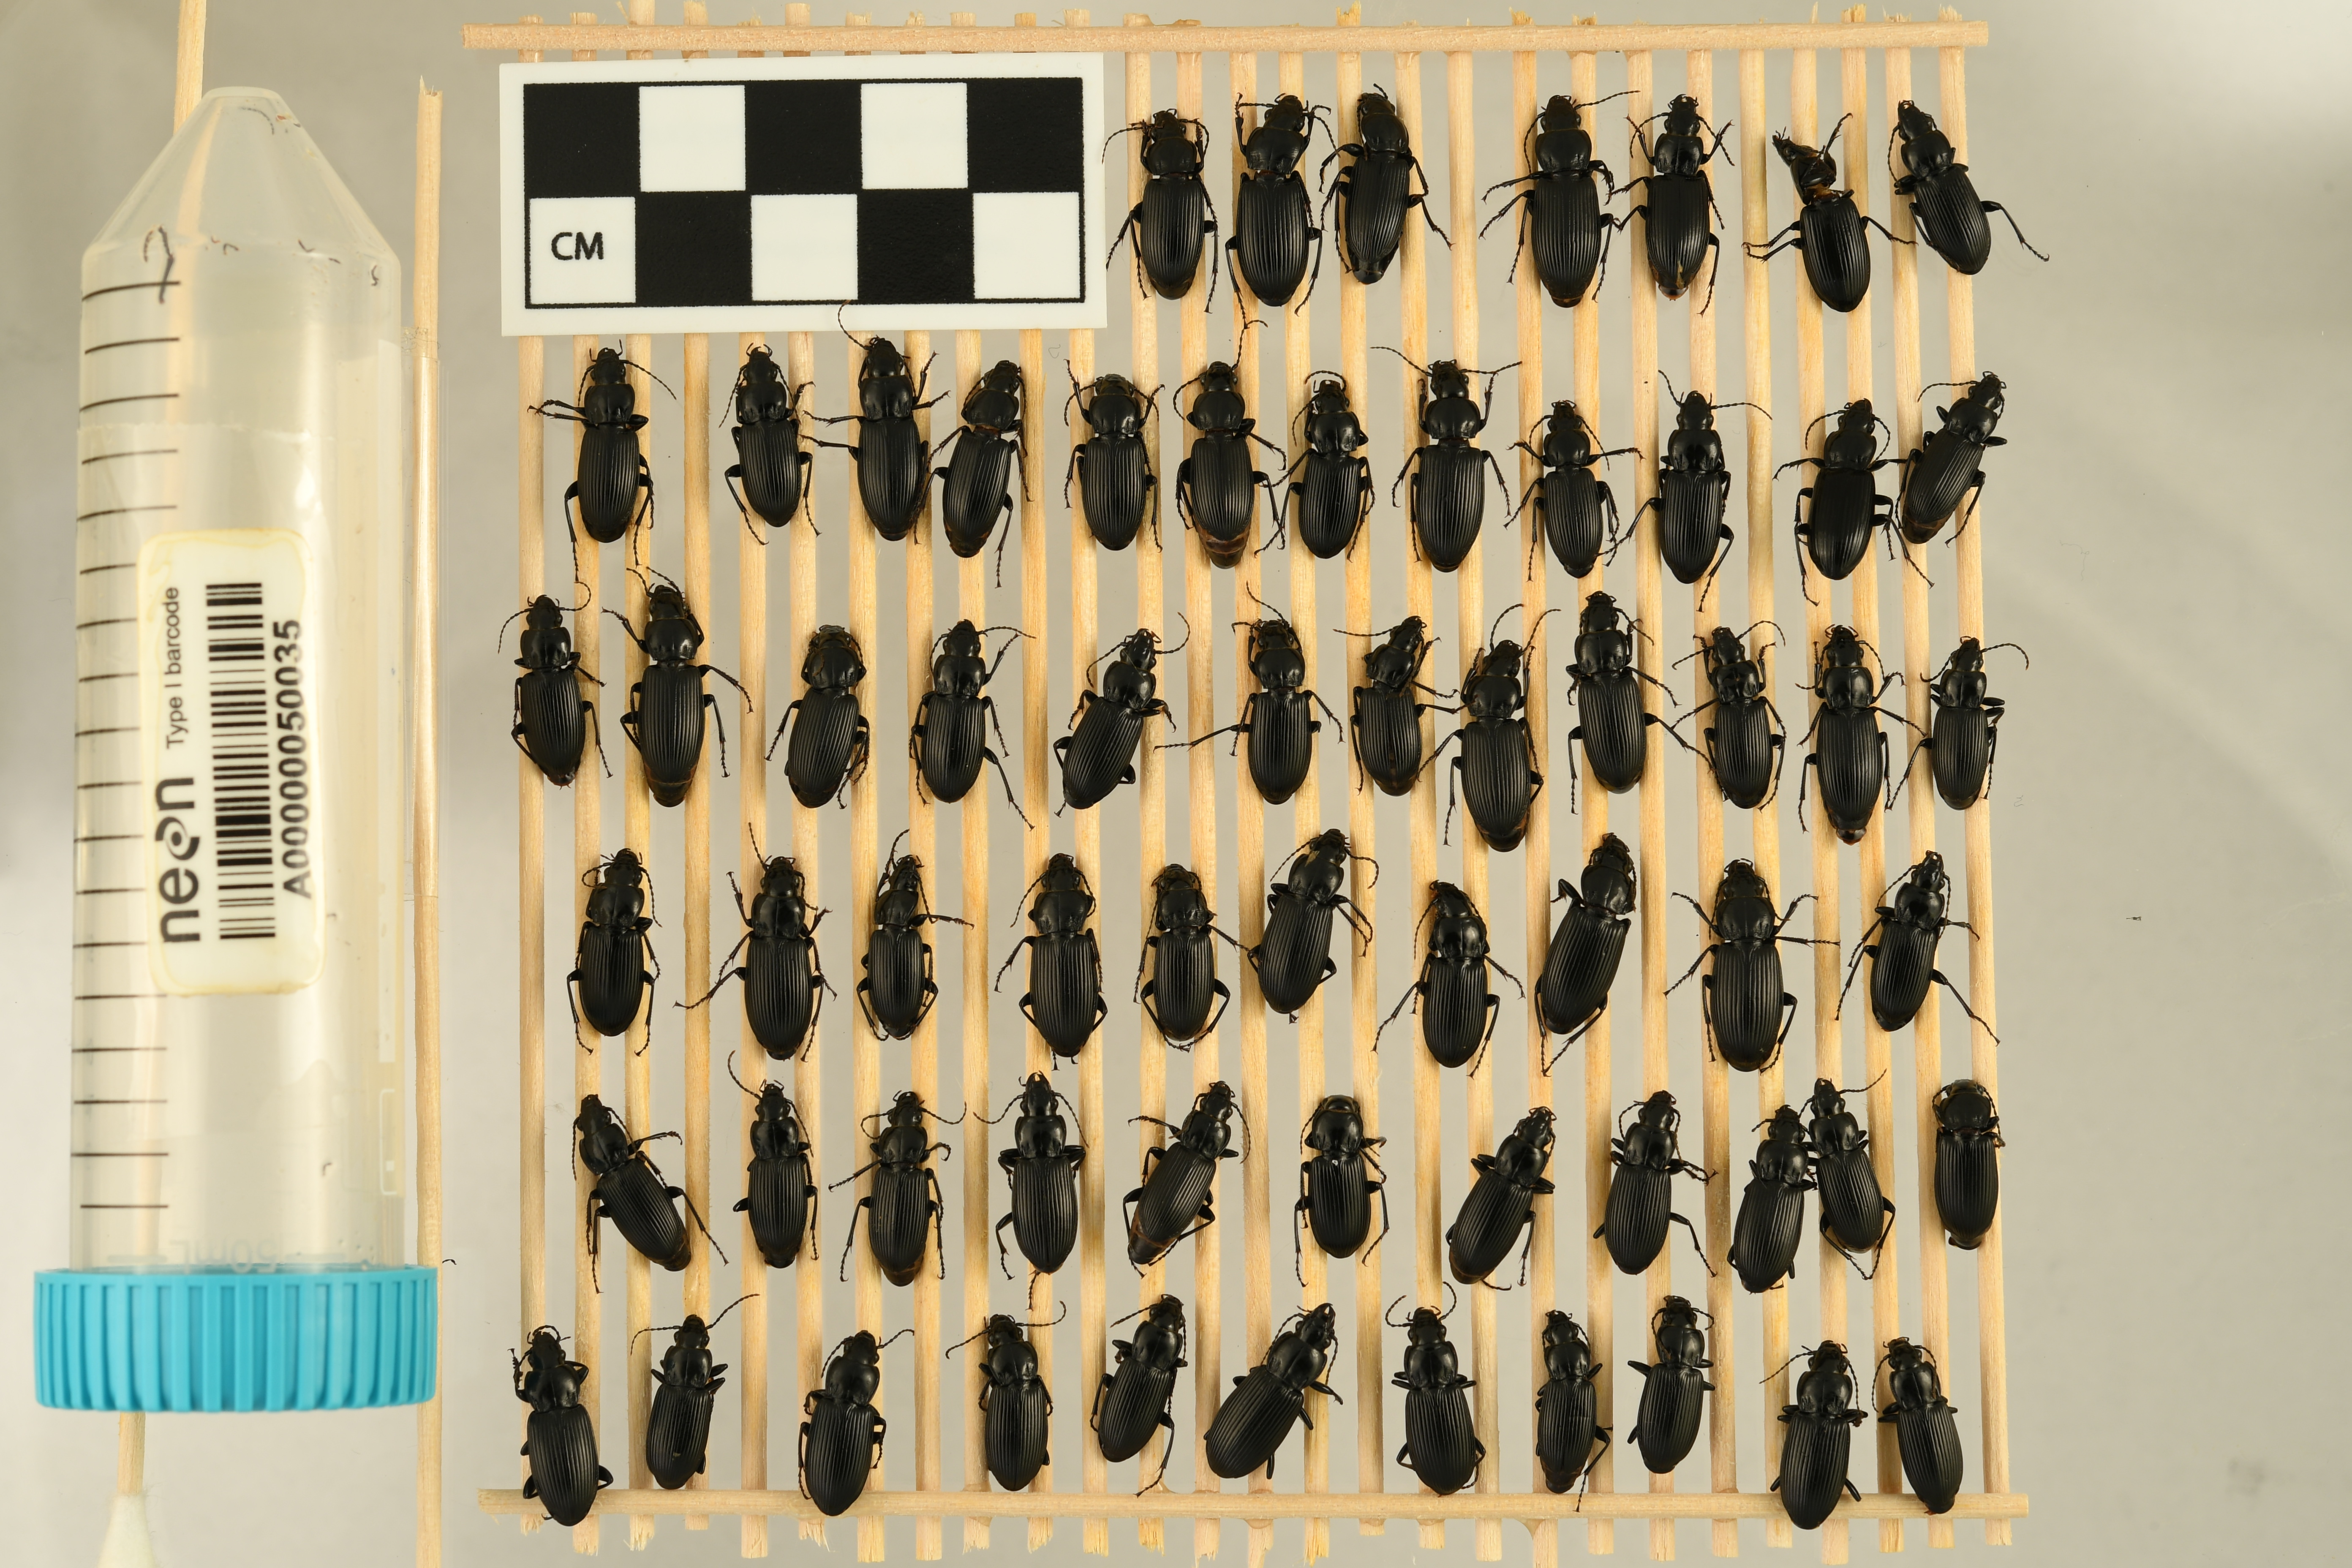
Pterostichus melanarius — Woodworth Site, plot WOOD_023. Beetle 1, ElytraLength: 0.9913 cm (lying flat: Yes)

Pterostichus melanarius — Woodworth Site, plot WOOD_023. Beetle 1, ElytraWidth: 0.575 cm (lying flat: Yes)

Pterostichus melanarius — Woodworth Site, plot WOOD_023. Beetle 2, ElytraWidth: 0.5948 cm (lying flat: Yes)

Pterostichus melanarius — Woodworth Site, plot WOOD_023. Beetle 2, ElytraLength: 1.11 cm (lying flat: Yes)

Pterostichus melanarius — Woodworth Site, plot WOOD_023. Beetle 3, ElytraLength: 0.9636 cm (lying flat: Yes)

Pterostichus melanarius — Woodworth Site, plot WOOD_023. Beetle 3, ElytraWidth: 0.5379 cm (lying flat: Yes)

Pterostichus melanarius — Woodworth Site, plot WOOD_023. Beetle 4, ElytraLength: 1.099 cm (lying flat: Yes)

Pterostichus melanarius — Woodworth Site, plot WOOD_023. Beetle 4, ElytraWidth: 0.5841 cm (lying flat: Yes)

Pterostichus melanarius — Woodworth Site, plot WOOD_023. Beetle 5, ElytraLength: 1.02 cm (lying flat: Yes)

Pterostichus melanarius — Woodworth Site, plot WOOD_023. Beetle 5, ElytraWidth: 0.5643 cm (lying flat: Yes)

Pterostichus melanarius — Woodworth Site, plot WOOD_023. Beetle 6, ElytraLength: 0.9805 cm (lying flat: Yes)

Pterostichus melanarius — Woodworth Site, plot WOOD_023. Beetle 6, ElytraWidth: 0.5671 cm (lying flat: Yes)

Pterostichus melanarius — Woodworth Site, plot WOOD_023. Beetle 7, ElytraLength: 0.9254 cm (lying flat: Yes)

Pterostichus melanarius — Woodworth Site, plot WOOD_023. Beetle 7, ElytraWidth: 0.5181 cm (lying flat: Yes)

Pterostichus melanarius — Woodworth Site, plot WOOD_023. Beetle 8, ElytraLength: 0.934 cm (lying flat: Yes)

Pterostichus melanarius — Woodworth Site, plot WOOD_023. Beetle 8, ElytraWidth: 0.5355 cm (lying flat: Yes)

Pterostichus melanarius — Woodworth Site, plot WOOD_023. Beetle 9, ElytraLength: 0.9162 cm (lying flat: Yes)

Pterostichus melanarius — Woodworth Site, plot WOOD_023. Beetle 9, ElytraWidth: 0.5182 cm (lying flat: Yes)

Pterostichus melanarius — Woodworth Site, plot WOOD_023. Beetle 10, ElytraLength: 1.001 cm (lying flat: Yes)

Pterostichus melanarius — Woodworth Site, plot WOOD_023. Beetle 10, ElytraWidth: 0.5647 cm (lying flat: Yes)

Pterostichus melanarius — Woodworth Site, plot WOOD_023. Beetle 11, ElytraLength: 0.9612 cm (lying flat: Yes)

Pterostichus melanarius — Woodworth Site, plot WOOD_023. Beetle 11, ElytraWidth: 0.5236 cm (lying flat: Yes)

Pterostichus melanarius — Woodworth Site, plot WOOD_023. Beetle 12, ElytraLength: 0.9902 cm (lying flat: Yes)

Pterostichus melanarius — Woodworth Site, plot WOOD_023. Beetle 12, ElytraWidth: 0.5545 cm (lying flat: Yes)

Pterostichus melanarius — Woodworth Site, plot WOOD_023. Beetle 13, ElytraLength: 0.9325 cm (lying flat: Yes)

Pterostichus melanarius — Woodworth Site, plot WOOD_023. Beetle 13, ElytraWidth: 0.5446 cm (lying flat: Yes)

Pterostichus melanarius — Woodworth Site, plot WOOD_023. Beetle 14, ElytraLength: 0.937 cm (lying flat: Yes)

Pterostichus melanarius — Woodworth Site, plot WOOD_023. Beetle 14, ElytraWidth: 0.5209 cm (lying flat: Yes)

Pterostichus melanarius — Woodworth Site, plot WOOD_023. Beetle 15, ElytraLength: 1.091 cm (lying flat: Yes)

Pterostichus melanarius — Woodworth Site, plot WOOD_023. Beetle 15, ElytraWidth: 0.5862 cm (lying flat: Yes)

Pterostichus melanarius — Woodworth Site, plot WOOD_023. Beetle 16, ElytraLength: 0.9173 cm (lying flat: Yes)

Pterostichus melanarius — Woodworth Site, plot WOOD_023. Beetle 16, ElytraWidth: 0.4789 cm (lying flat: Yes)

Pterostichus melanarius — Woodworth Site, plot WOOD_023. Beetle 17, ElytraLength: 0.9918 cm (lying flat: Yes)

Pterostichus melanarius — Woodworth Site, plot WOOD_023. Beetle 17, ElytraWidth: 0.546 cm (lying flat: Yes)

Pterostichus melanarius — Woodworth Site, plot WOOD_023. Beetle 18, ElytraLength: 1.017 cm (lying flat: Yes)

Pterostichus melanarius — Woodworth Site, plot WOOD_023. Beetle 18, ElytraWidth: 0.5587 cm (lying flat: Yes)

Pterostichus melanarius — Woodworth Site, plot WOOD_023. Beetle 19, ElytraLength: 0.8866 cm (lying flat: Yes)

Pterostichus melanarius — Woodworth Site, plot WOOD_023. Beetle 19, ElytraWidth: 0.4924 cm (lying flat: Yes)

Pterostichus melanarius — Woodworth Site, plot WOOD_023. Beetle 20, ElytraLength: 0.9213 cm (lying flat: Yes)

Pterostichus melanarius — Woodworth Site, plot WOOD_023. Beetle 20, ElytraWidth: 0.5391 cm (lying flat: Yes)

Pterostichus melanarius — Woodworth Site, plot WOOD_023. Beetle 21, ElytraLength: 1.04 cm (lying flat: Yes)

Pterostichus melanarius — Woodworth Site, plot WOOD_023. Beetle 21, ElytraWidth: 0.5643 cm (lying flat: Yes)

Pterostichus melanarius — Woodworth Site, plot WOOD_023. Beetle 22, ElytraLength: 0.9248 cm (lying flat: No)

Pterostichus melanarius — Woodworth Site, plot WOOD_023. Beetle 22, ElytraWidth: 0.5481 cm (lying flat: No)

Pterostichus melanarius — Woodworth Site, plot WOOD_023. Beetle 23, ElytraLength: 0.9735 cm (lying flat: Yes)

Pterostichus melanarius — Woodworth Site, plot WOOD_023. Beetle 23, ElytraWidth: 0.5271 cm (lying flat: Yes)

Pterostichus melanarius — Woodworth Site, plot WOOD_023. Beetle 24, ElytraLength: 0.9121 cm (lying flat: Yes)

Pterostichus melanarius — Woodworth Site, plot WOOD_023. Beetle 24, ElytraWidth: 0.5446 cm (lying flat: Yes)

Pterostichus melanarius — Woodworth Site, plot WOOD_023. Beetle 25, ElytraLength: 0.9604 cm (lying flat: Yes)

Pterostichus melanarius — Woodworth Site, plot WOOD_023. Beetle 25, ElytraWidth: 0.5445 cm (lying flat: Yes)

Pterostichus melanarius — Woodworth Site, plot WOOD_023. Beetle 26, ElytraLength: 0.925 cm (lying flat: Yes)

Pterostichus melanarius — Woodworth Site, plot WOOD_023. Beetle 26, ElytraWidth: 0.5065 cm (lying flat: Yes)

Pterostichus melanarius — Woodworth Site, plot WOOD_023. Beetle 27, ElytraLength: 1.072 cm (lying flat: Yes)

Pterostichus melanarius — Woodworth Site, plot WOOD_023. Beetle 27, ElytraWidth: 0.5862 cm (lying flat: Yes)

Pterostichus melanarius — Woodworth Site, plot WOOD_023. Beetle 28, ElytraLength: 0.9831 cm (lying flat: Yes)

Pterostichus melanarius — Woodworth Site, plot WOOD_023. Beetle 28, ElytraWidth: 0.5909 cm (lying flat: Yes)

Pterostichus melanarius — Woodworth Site, plot WOOD_023. Beetle 29, ElytraWidth: 0.4959 cm (lying flat: Yes)

Pterostichus melanarius — Woodworth Site, plot WOOD_023. Beetle 29, ElytraLength: 0.9325 cm (lying flat: Yes)

Pterostichus melanarius — Woodworth Site, plot WOOD_023. Beetle 30, ElytraLength: 1.021 cm (lying flat: Yes)

Pterostichus melanarius — Woodworth Site, plot WOOD_023. Beetle 30, ElytraWidth: 0.5544 cm (lying flat: Yes)

Pterostichus melanarius — Woodworth Site, plot WOOD_023. Beetle 31, ElytraLength: 0.852 cm (lying flat: Yes)

Pterostichus melanarius — Woodworth Site, plot WOOD_023. Beetle 31, ElytraWidth: 0.4855 cm (lying flat: Yes)

Pterostichus melanarius — Woodworth Site, plot WOOD_023. Beetle 32, ElytraLength: 0.9414 cm (lying flat: Yes)

Pterostichus melanarius — Woodworth Site, plot WOOD_023. Beetle 32, ElytraWidth: 0.546 cm (lying flat: Yes)